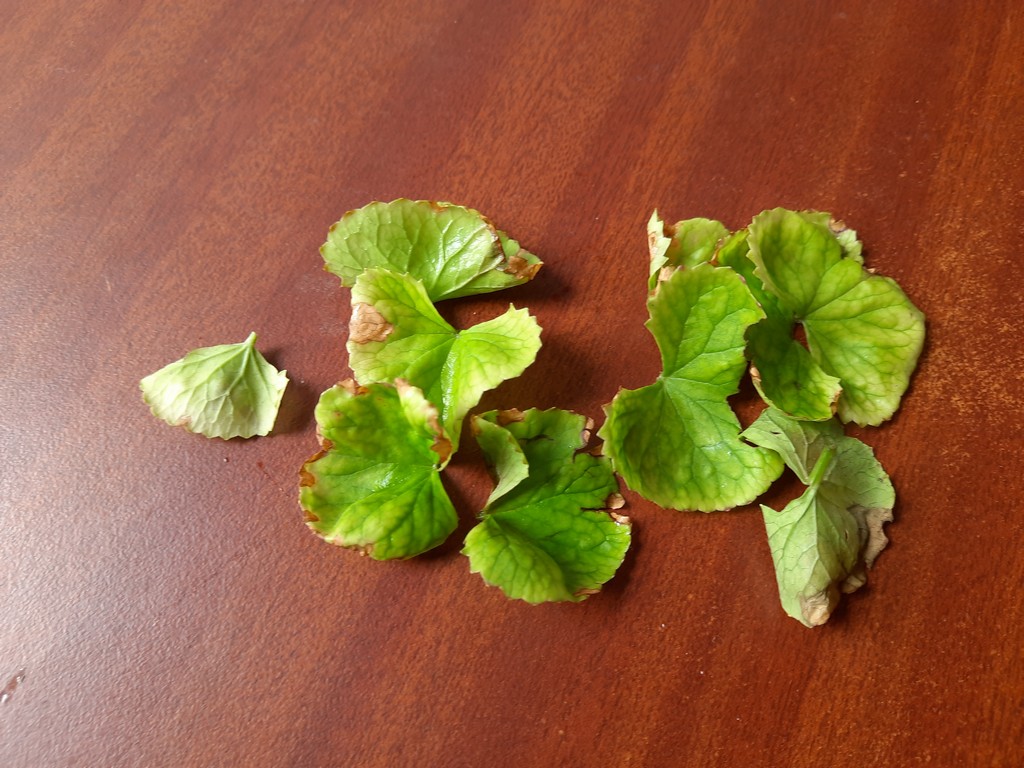
Label: Unhealthy